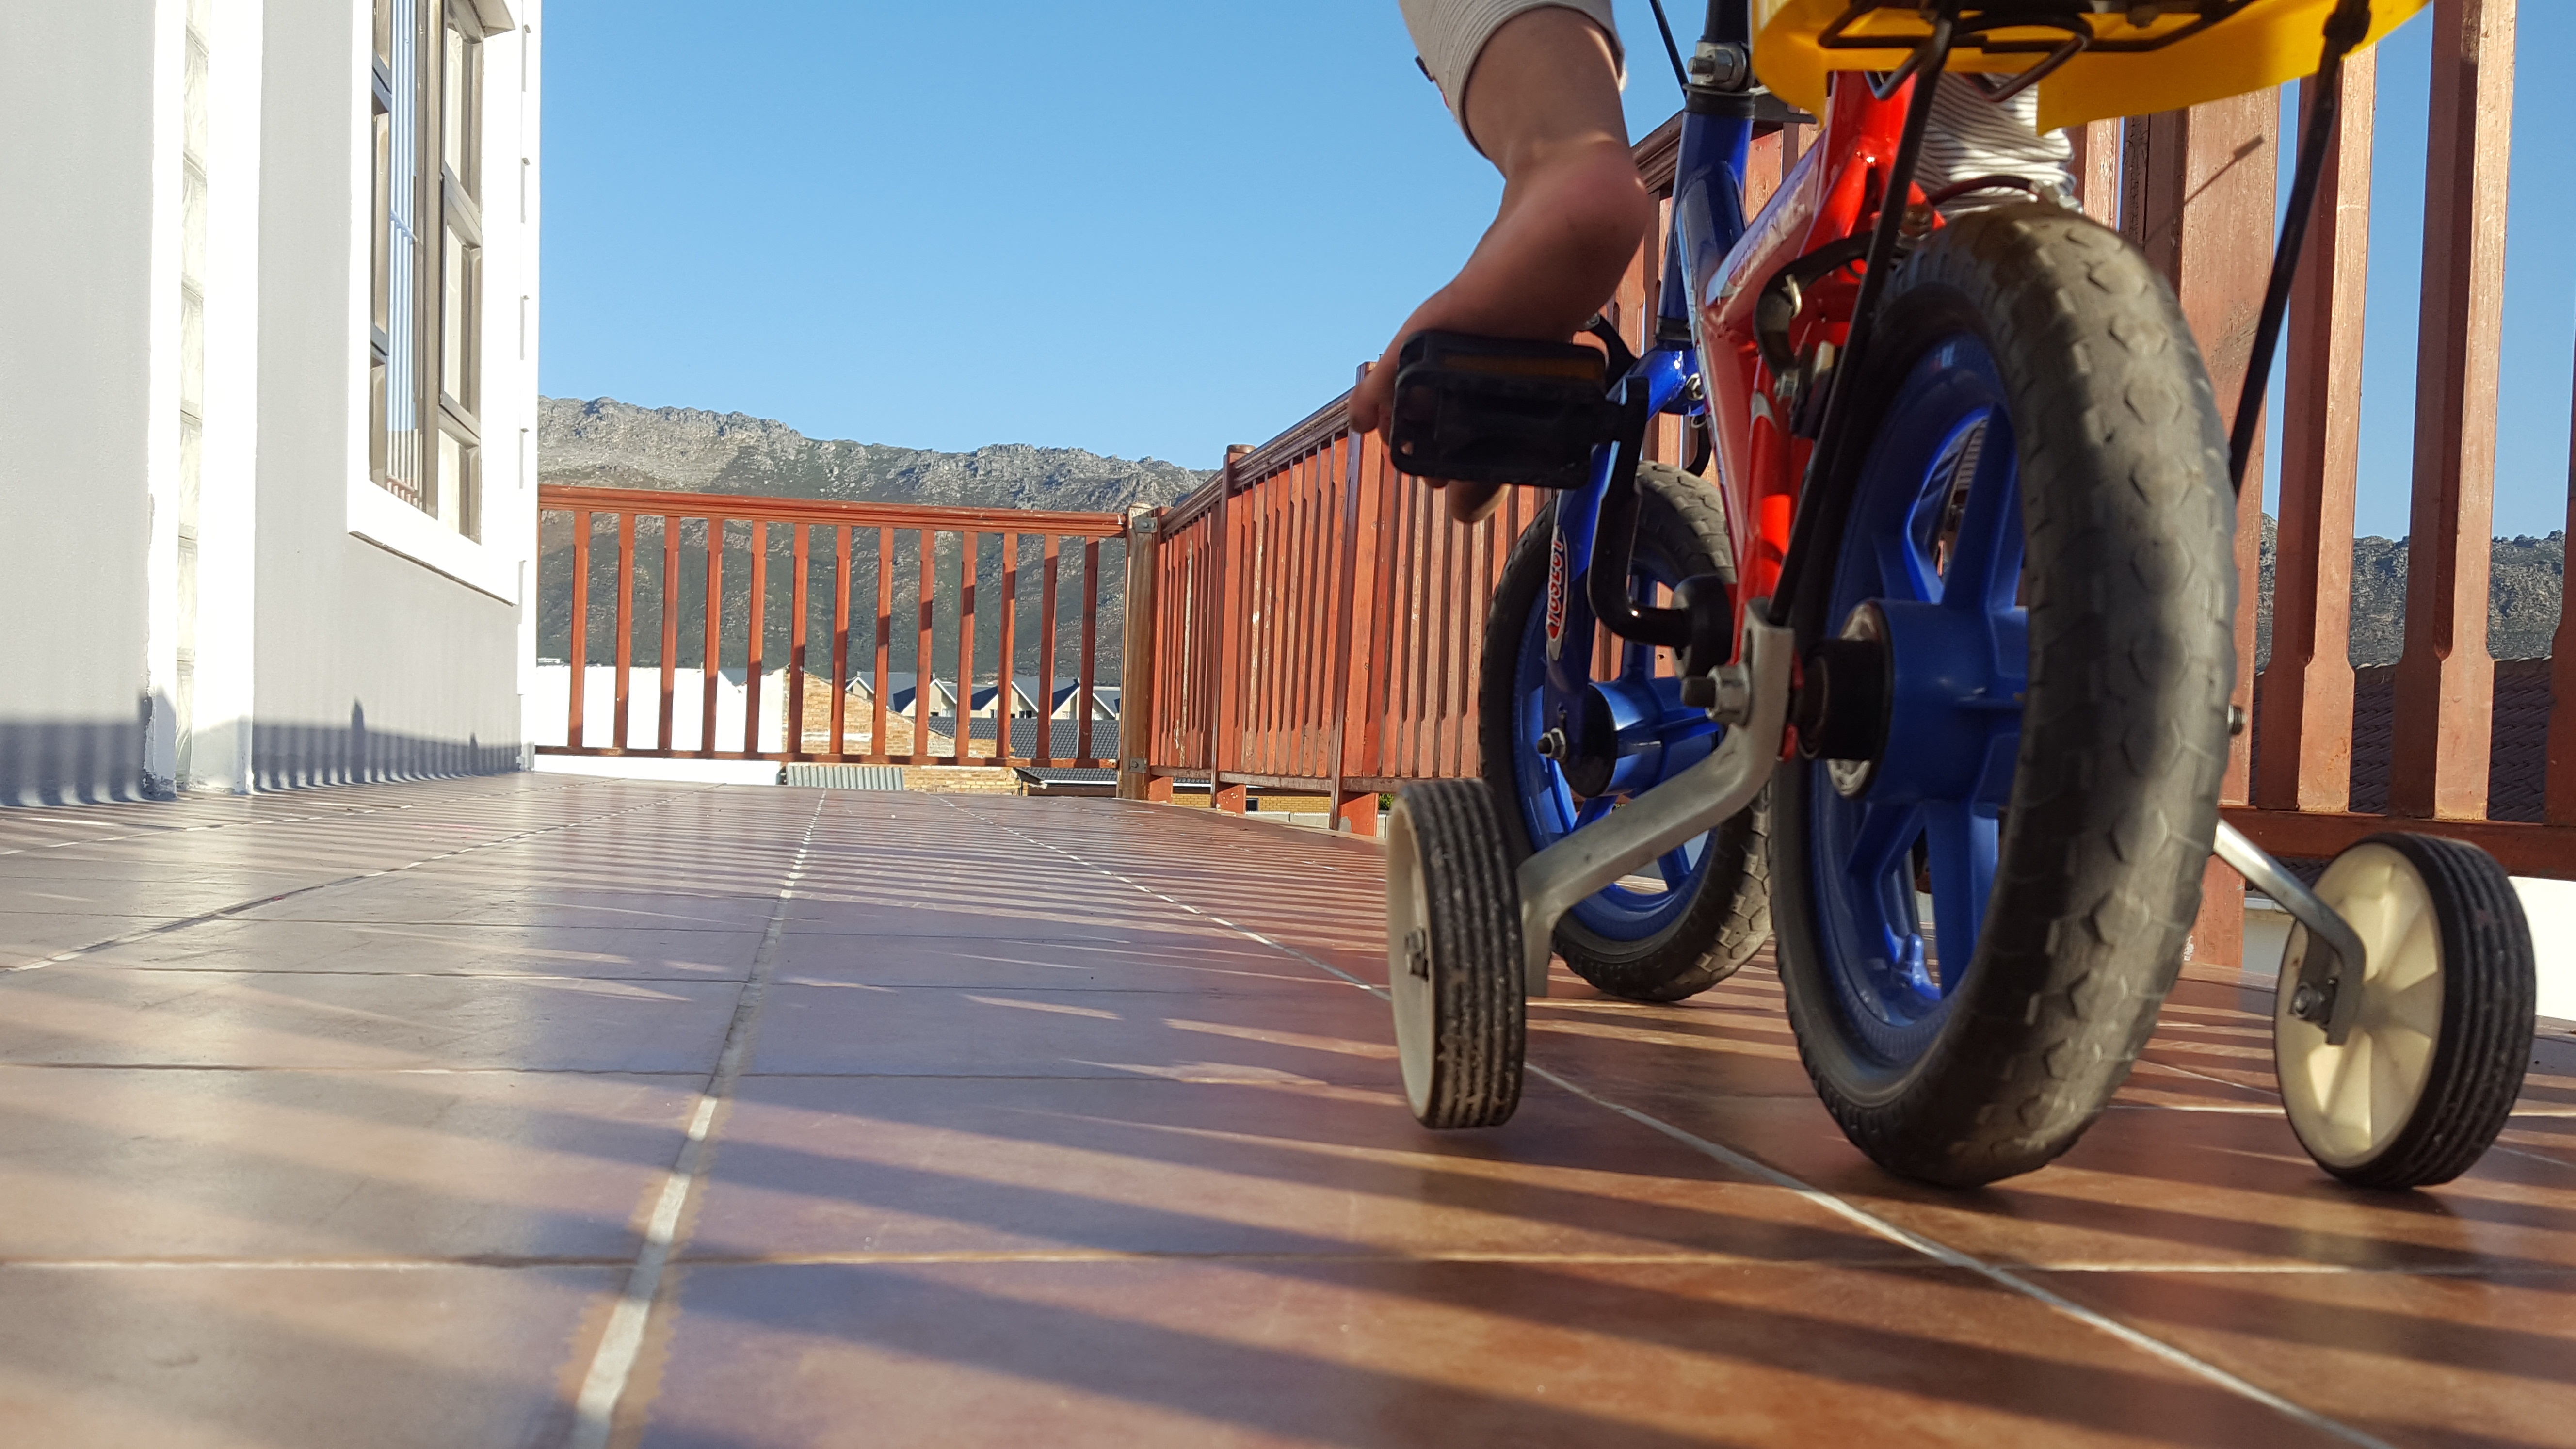
girl, wheel, play, boy, bicycle, summer, young, vehicle, youth, child, playing, lifestyle, leisure, childhood, outdoors, cycling, kids, children, fun, happiness, sports, joy, kids playing, cycle sport, bicycle motocross, endurance sports